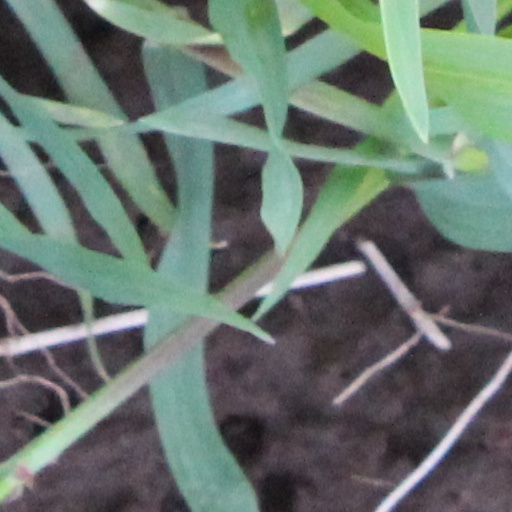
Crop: wheat